Pitfall: The Mayan Adventure

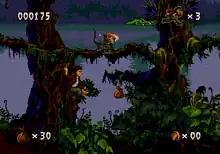
Genesis version screenshot

"Pitfall: The Mayan Adventure" is a side-scrolling action-platform game similar to "Disney's Aladdin" and "The Lion King" where the player takes control of Pitfall Harry Junior across the Mayan jungles of Central America to defeat the evil Mayan warrior spirit Zakelua and rescue his father from captivity. Prior to starting a new playthrough, players have the choice to change various settings at the options screen such as controls and difficulty.